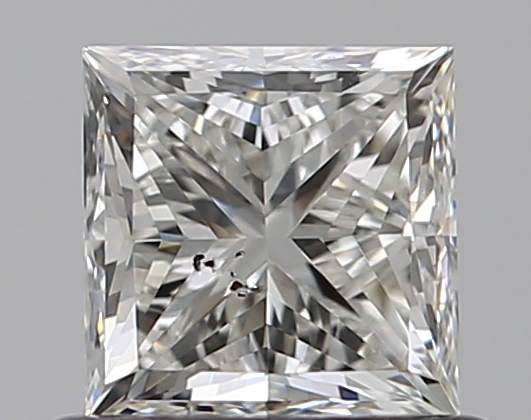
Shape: princess
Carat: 0.7
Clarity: SI2
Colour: I
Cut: VG
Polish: EX
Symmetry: VG
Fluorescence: N
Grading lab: GIA
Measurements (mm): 4.7 x 4.66 x 3.47